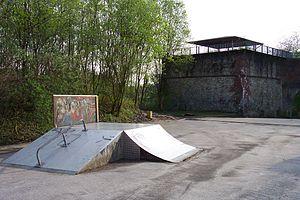
Les modules de skatepark sont des éléments utilisés pour créer des aires adaptées à la pratique du skateboard, du roller, du BMX ou de la trottinette freestyle appelées skatepark.